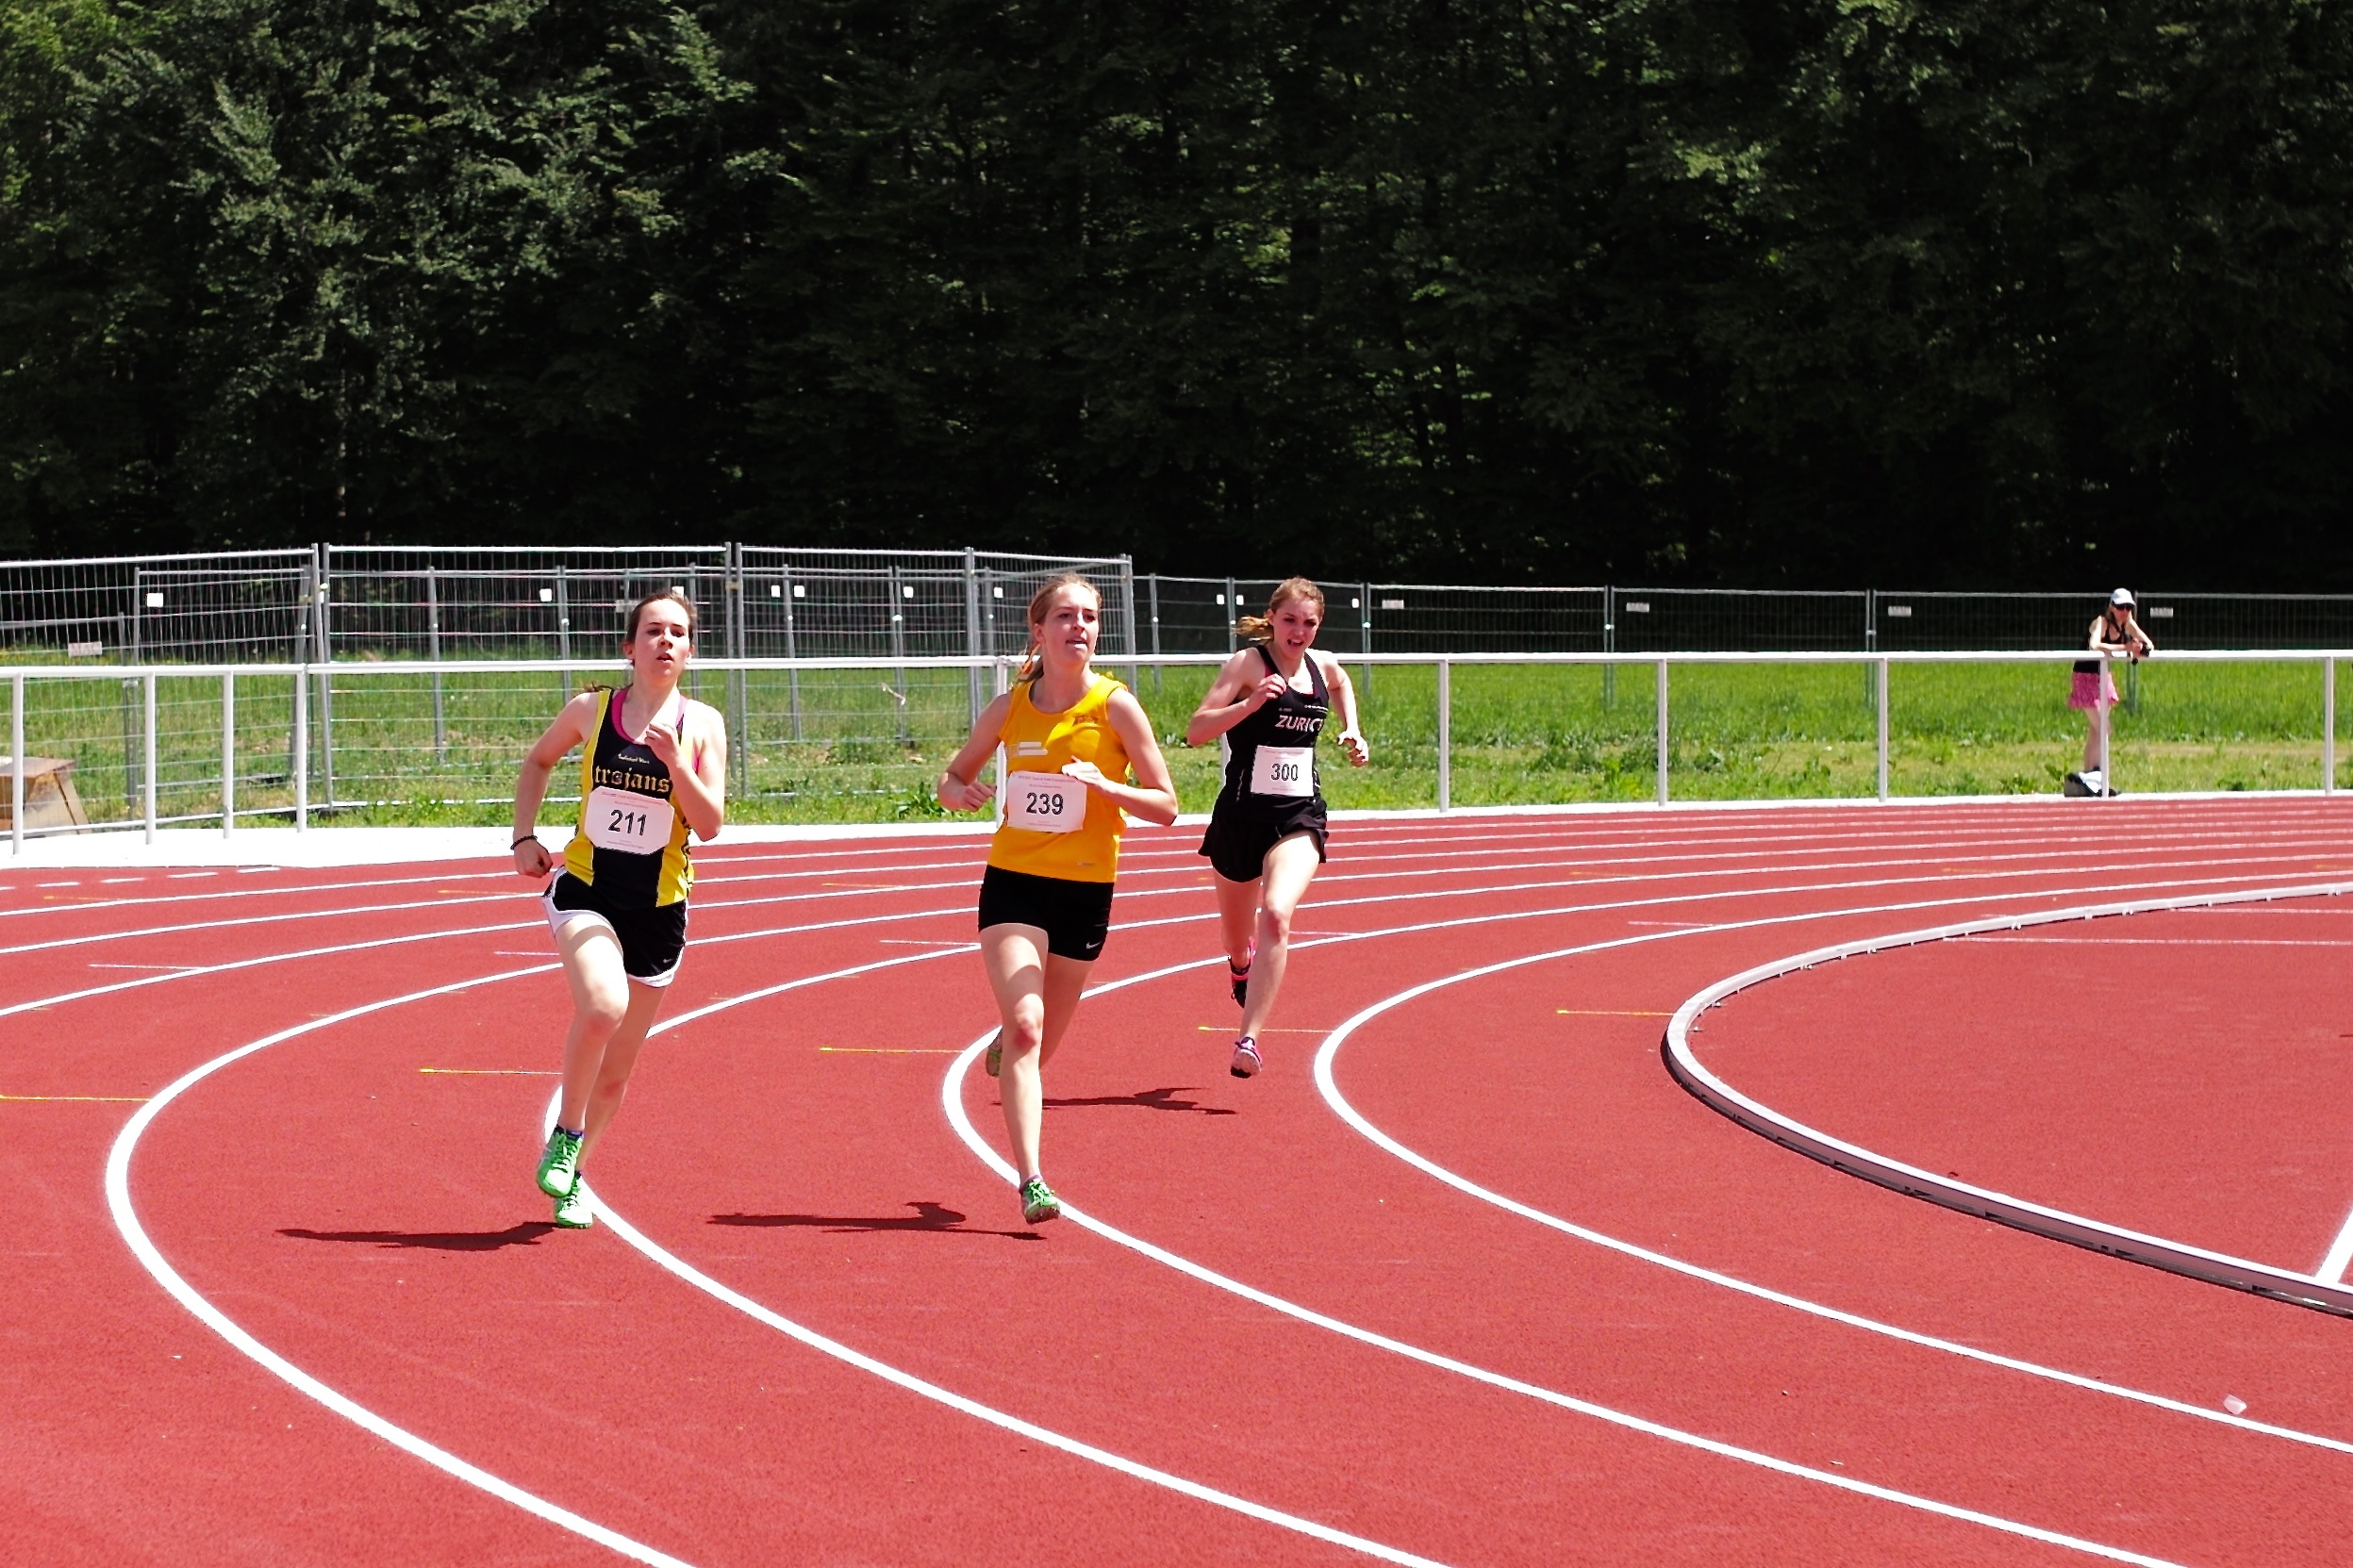
structure, sports, athletics, sprint, sport venue, human action, track and field athletics, middle distance running, 800 metres, 4 100 metres relay